Thiviers-Payzac Unit

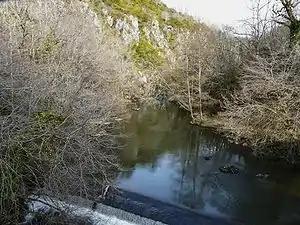
Near Saint-Mesmin the Auvézère cuts through the "Thiviers Sandstone", a formation of the Thiviers-Payzac Unit.

The Thiviers sandstone is the lowermost formation in the Thiviers-Payzac Unit appearing at the surface, taking up about two thirds of its total surface area. The formation is a detrital, volcanic succession of late Neoproterozoic and Cambrian age. It can be subdivided into four different facies: